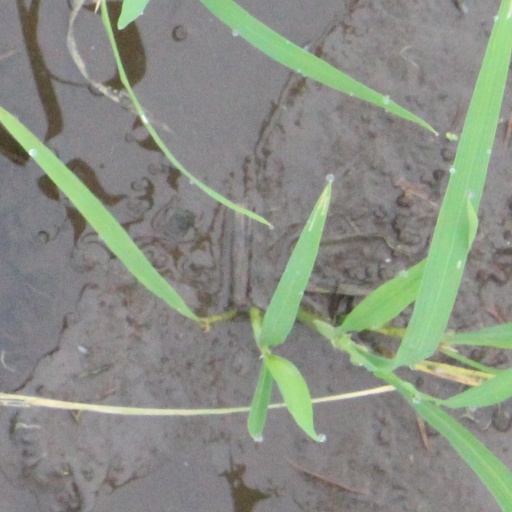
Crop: rice